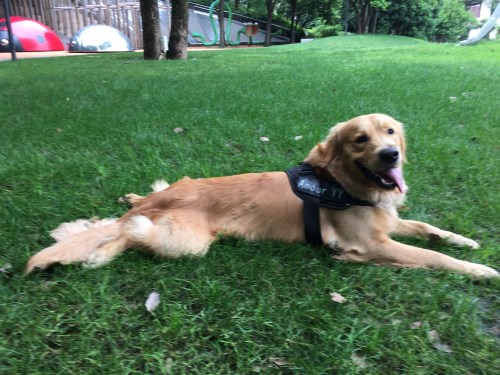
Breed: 5355-n000126-golden_retriever